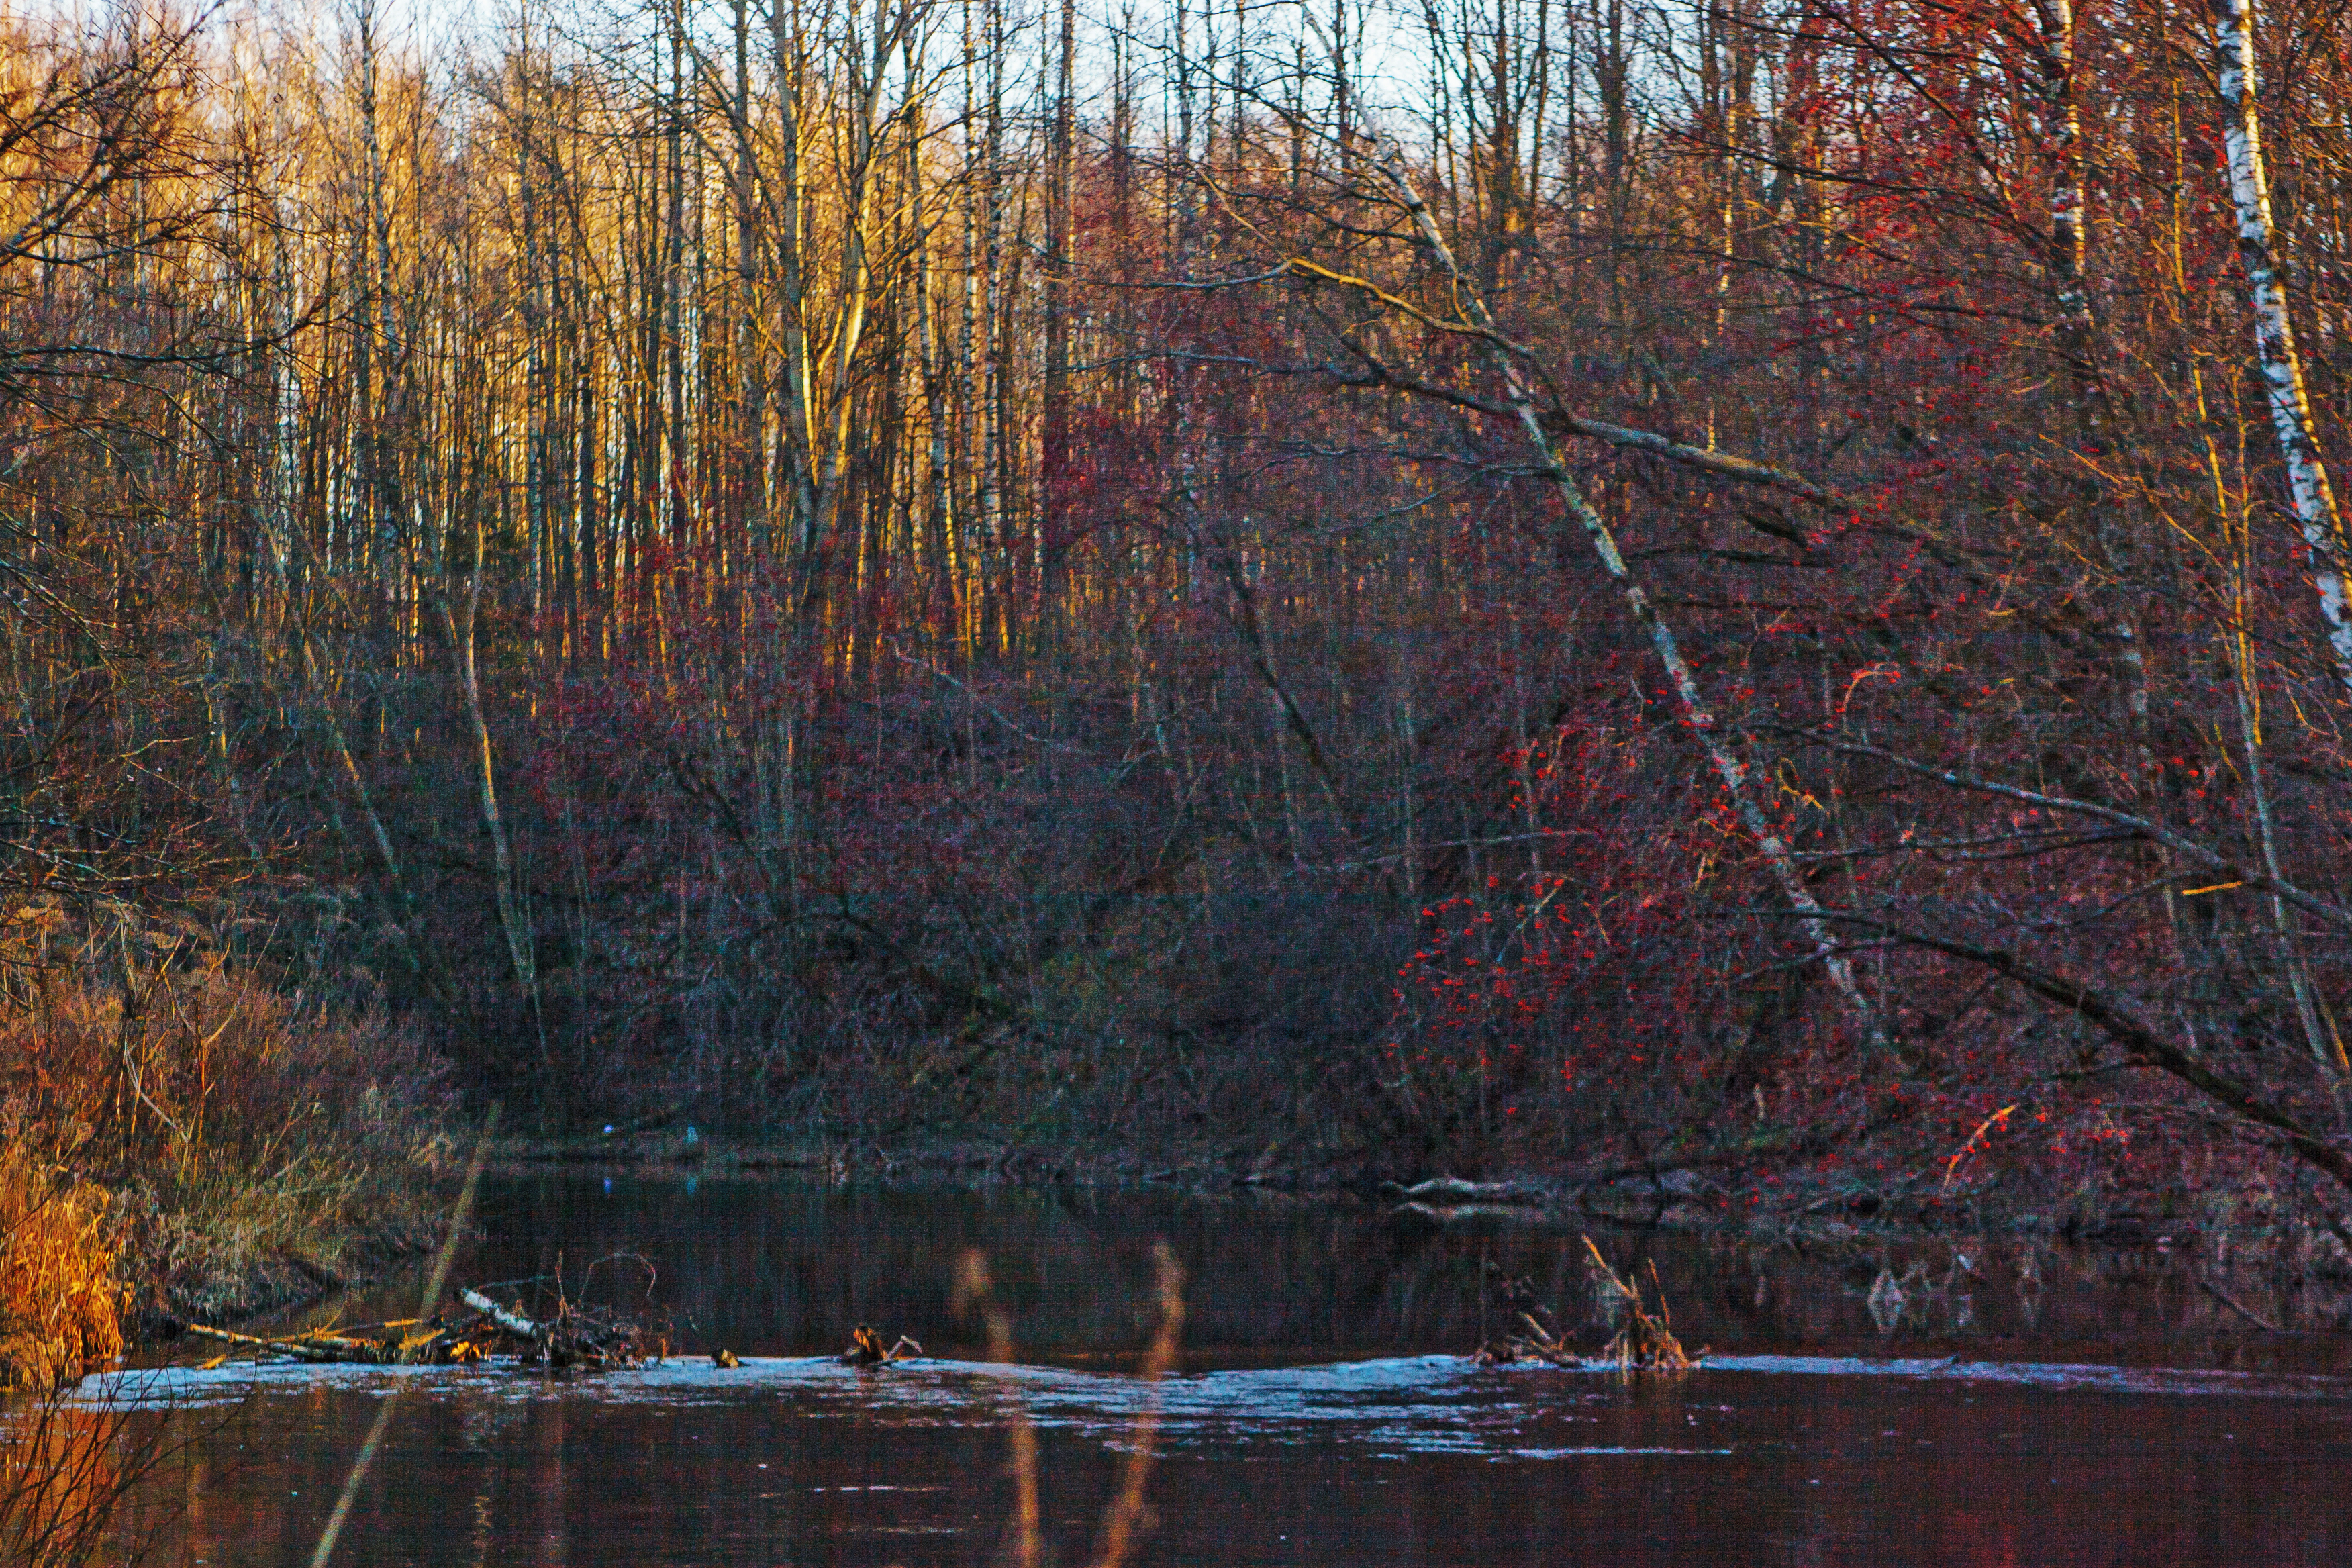
images, water, natural environment, natural landscape, wood, twig, branch, trunk, watercourse, biome, lacustrine plain, lake, sky, atmospheric phenomenon, bank, tree, morning, plant, grass, deciduous, Tints and shades, landscape, forest, fluvial landforms of streams, riparian zone, wetland, reflection, temperate broadleaf and mixed forest, winter, wildlife, woodland, Freshwater marsh, marsh, grove, riparian forest, freezing, bog, old growth forest, reservoir, Northern hardwood forest, floodplain, pond, autumn, larch, plant stem, tropical and subtropical coniferous forests, fen, bayou, birch family, conifer, swamp, temperate coniferous forest, evening, river, loch